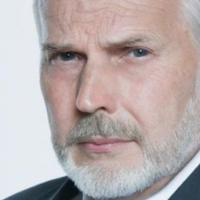
Age group: age 56-65